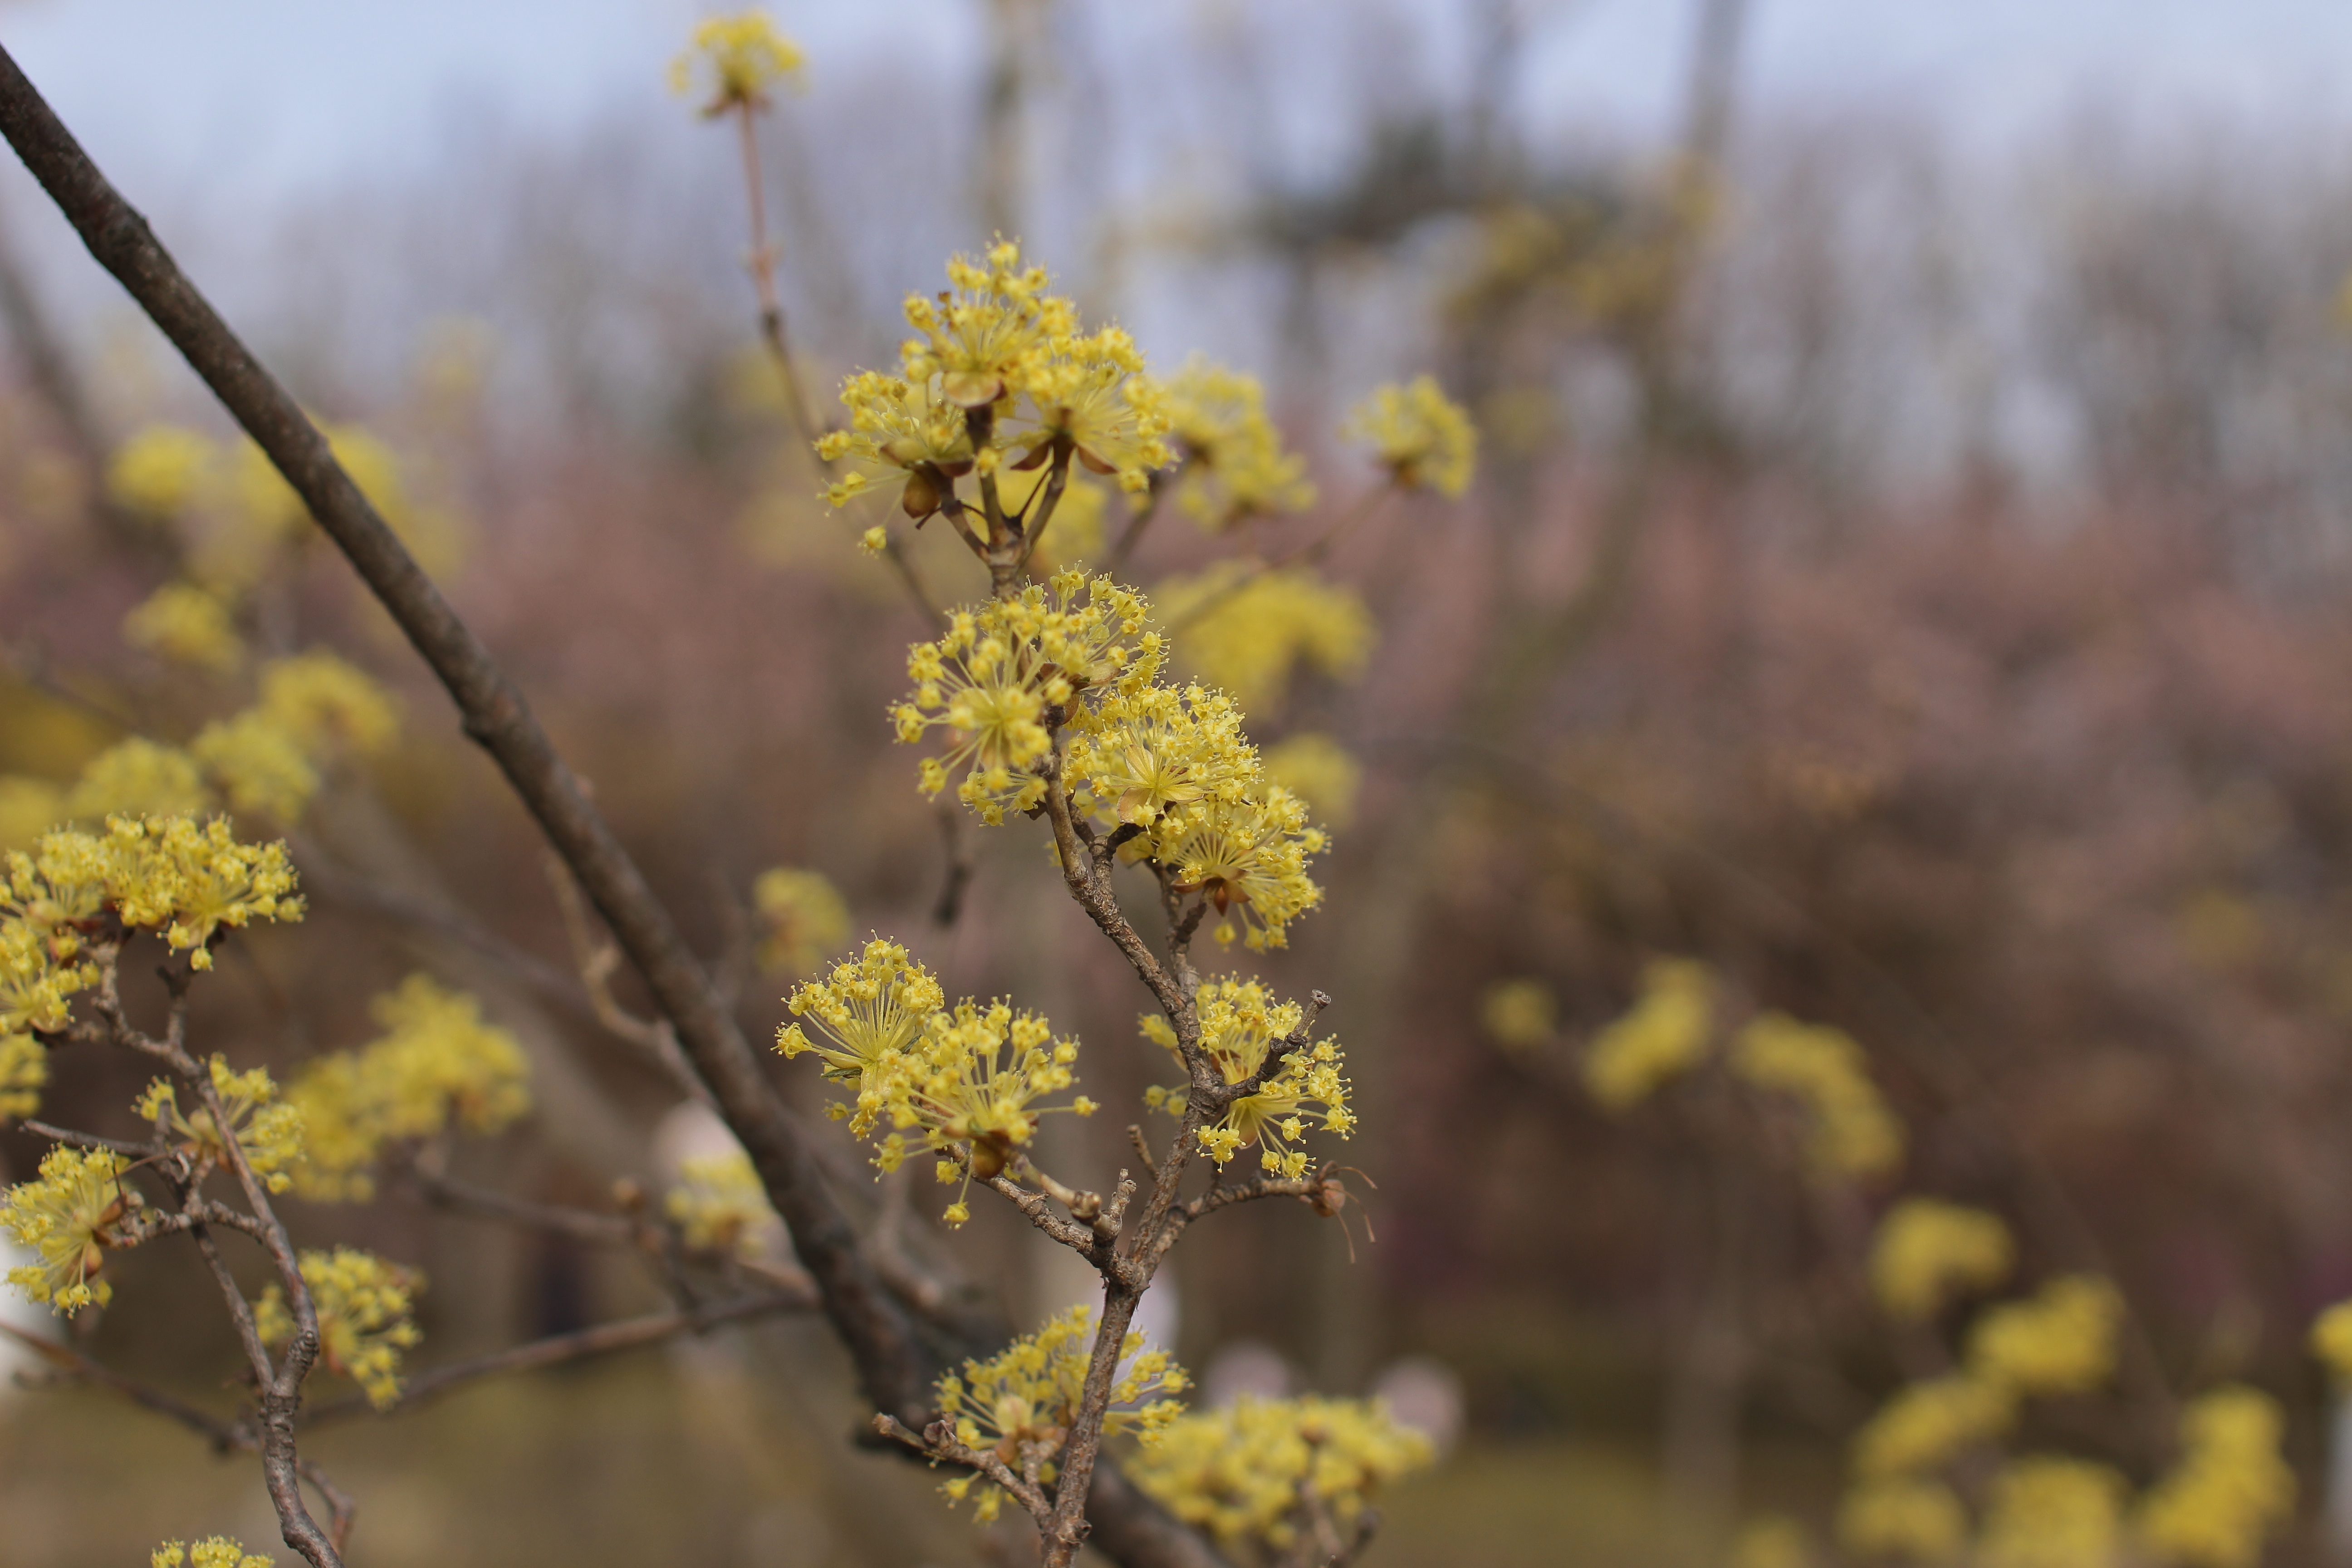
tree, nature, branch, blossom, plant, sunlight, leaf, flower, food, spring, produce, autumn, botany, yellow, flora, season, cherry blossom, wildflower